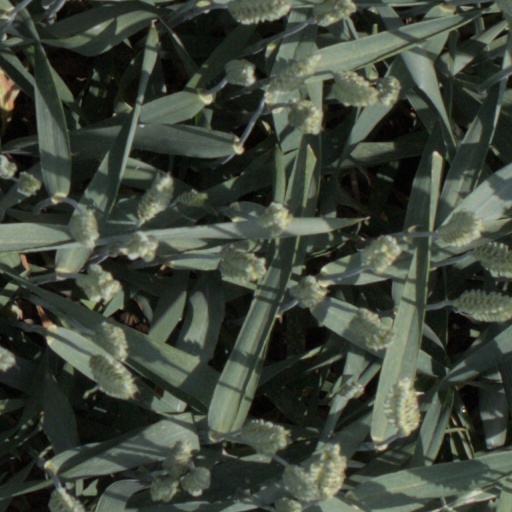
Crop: wheat